Hasanamba Temple

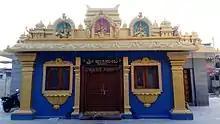
Hasanaba Devi Temple

Once when the seven Matrikas ("Kannada:" Sapta-Maatrukeyaru) - Brahmi, Maheshwari, Kaumari, Vaishnavi, Varahi, Indrani and Chamundi came floating from Varanasi to South India, they were taken aback by the beauty of Hassan and decided to reside here. Maheshwari, Kaumari and Vaishnavi settled in the three anthills inside the temple; Brahmi in Kenchamma's Hosakote, while Indrani, Varahi and Chamundi chose the three wells in Devigere (lake).